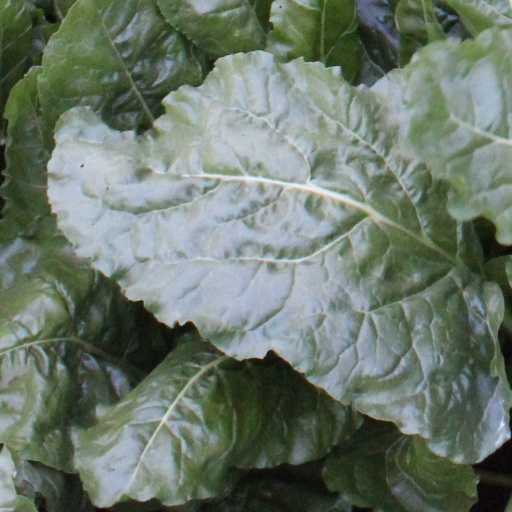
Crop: sugar beet